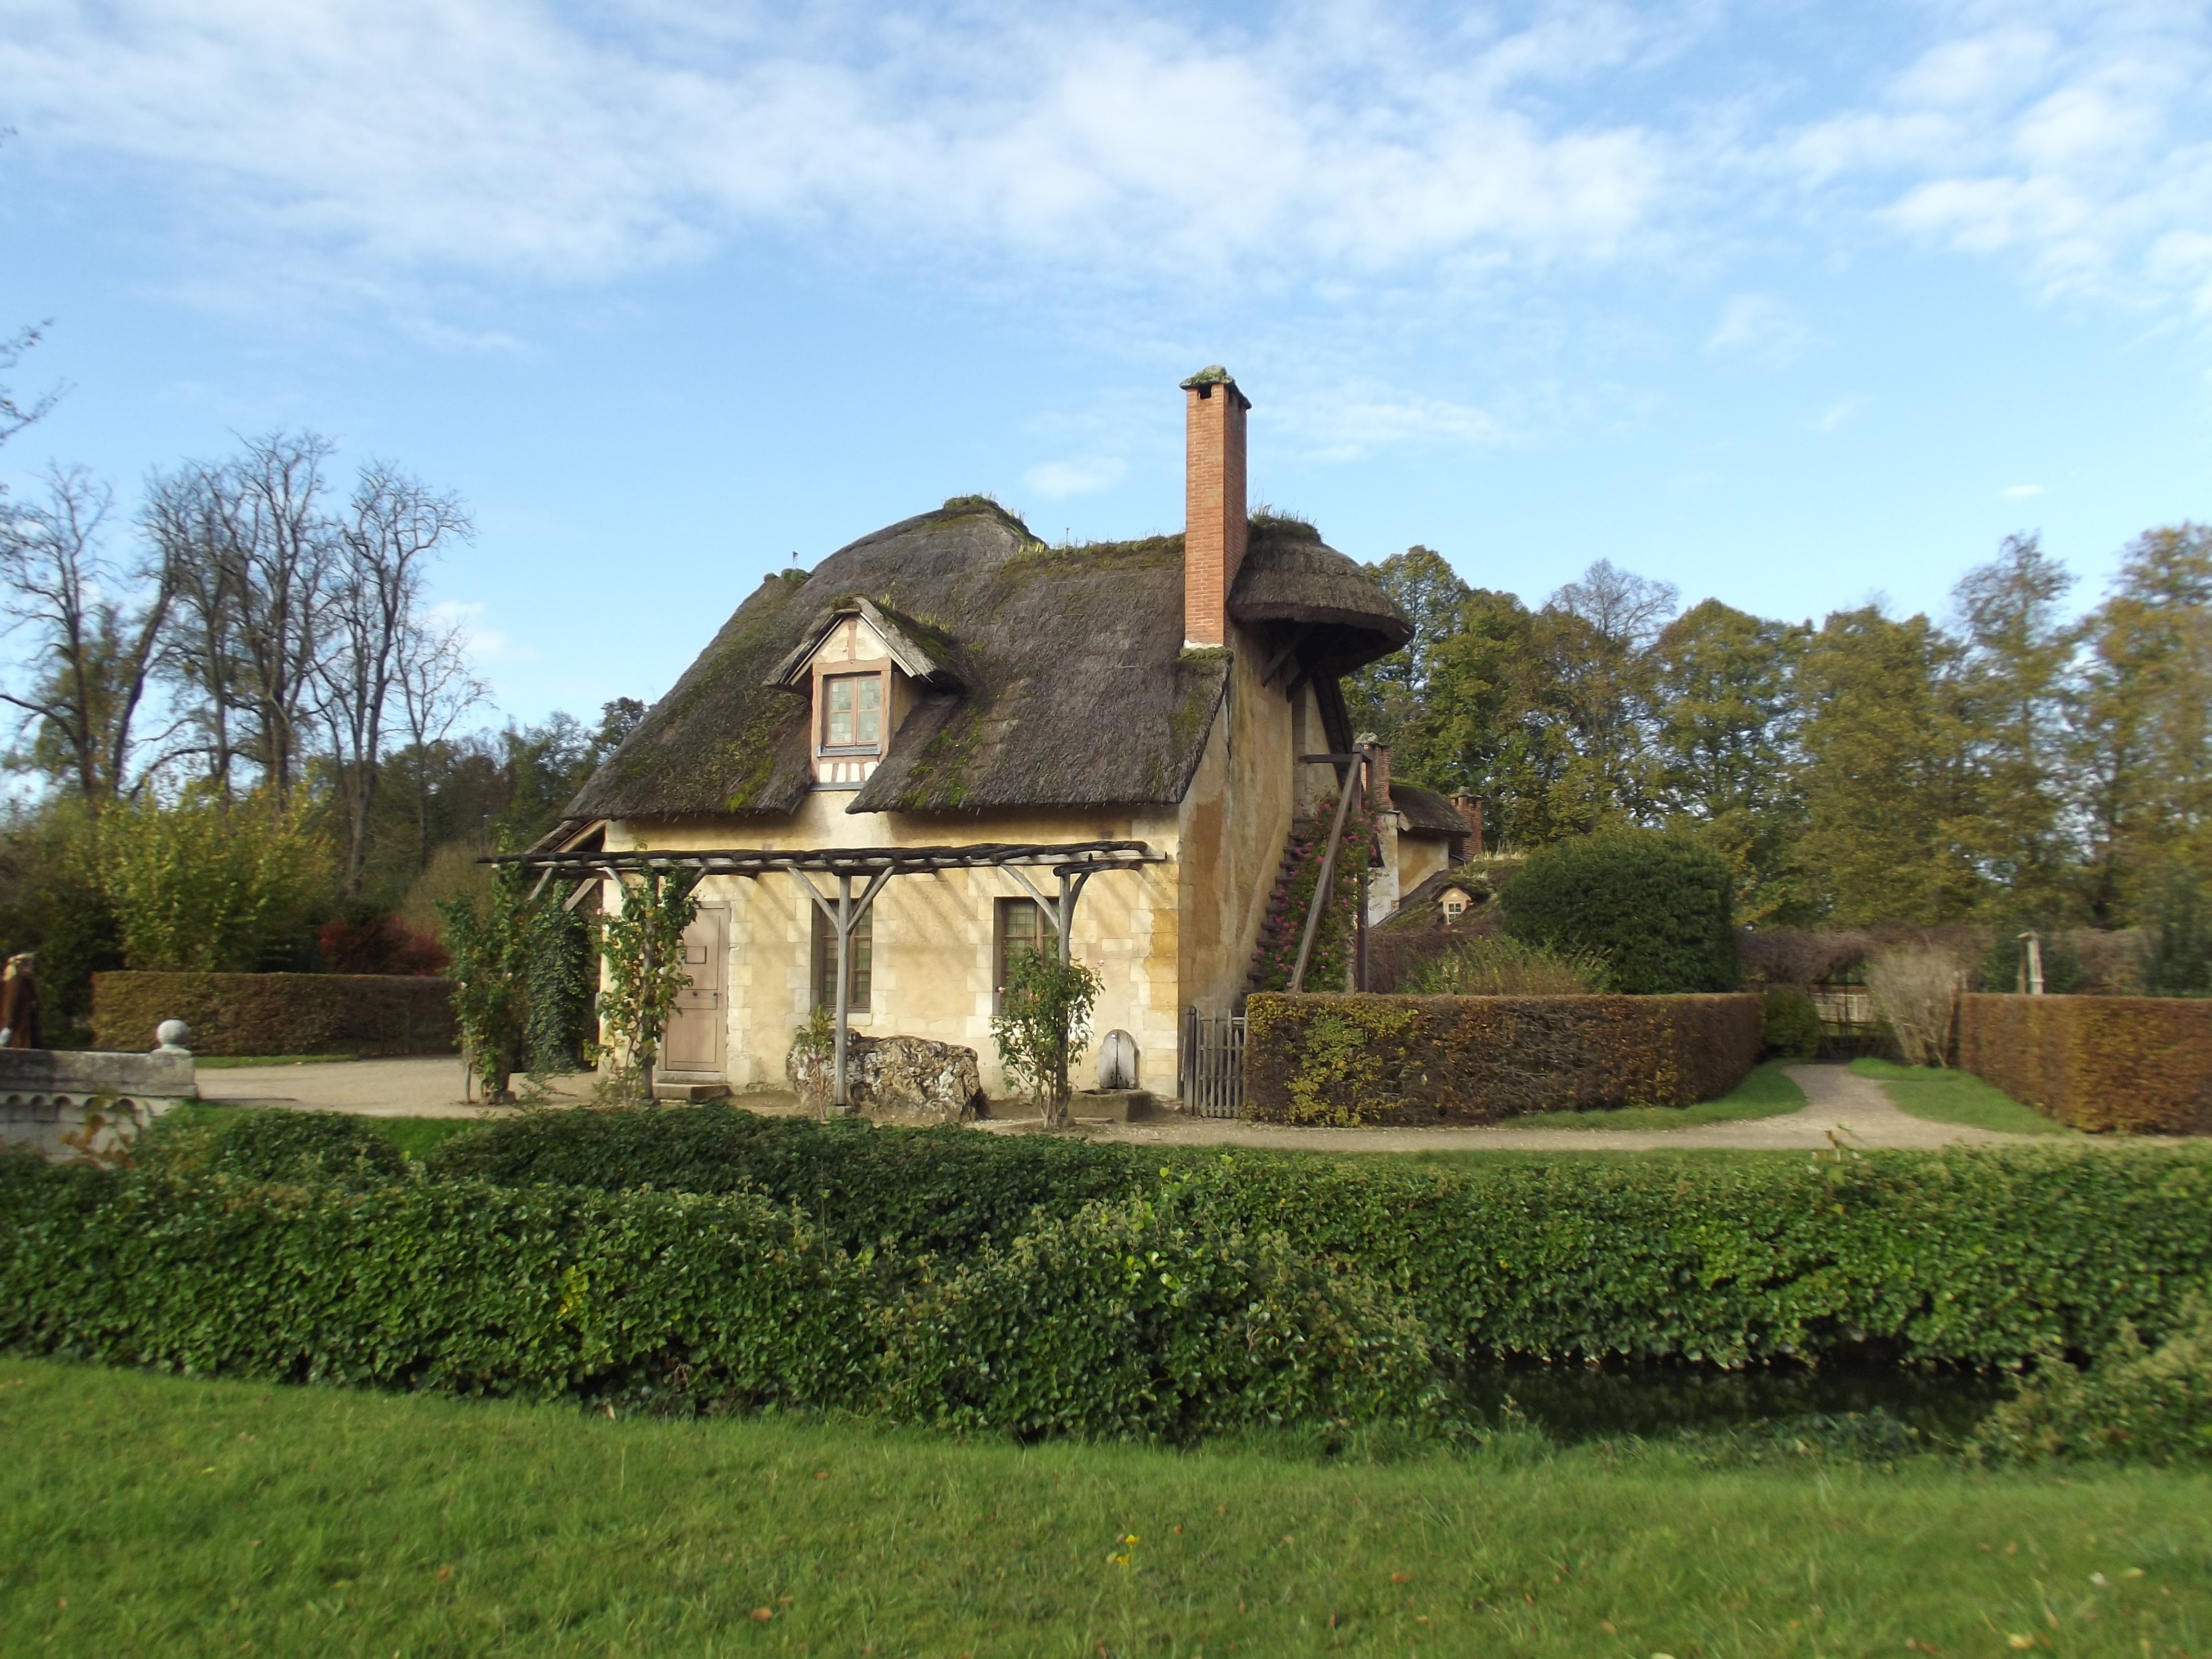
farm, mansion, house, building, chateau, paris, home, village, france, cottage, landmark, property, church, chapel, place of worship, ruins, farmhouse, monastery, historical, estate, versailles, tudor, manor house, rural area, marie antoinette, spanish missions in california, chateau de versailles